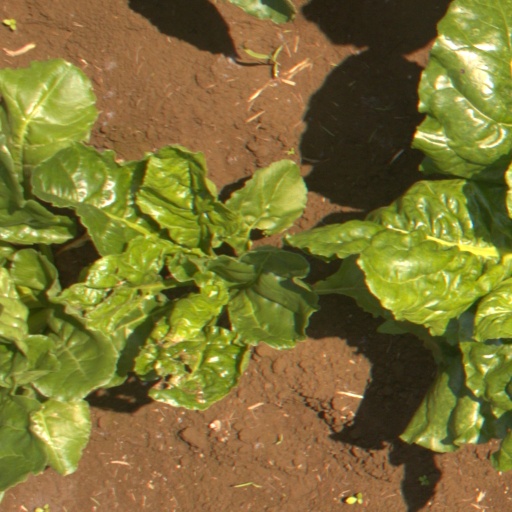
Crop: sugar beet